Tose Naina Milaai Ke

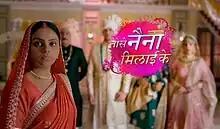

Tose Naina Milaai Ke is an Indian Hindi-language television drama series that aired from 11 September 2023 to 10 November 2024 on Dangal TV. Digitally available on Dangal Play and produced by Cockcrow & Shaika Entertainment. It stars Supriya Kumari and Vishal Gandhi in their lead roles.